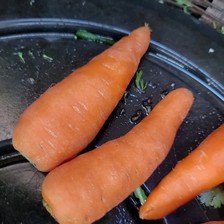
Label: others